Gordon Hirabayashi

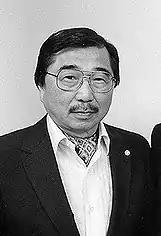
Gordon Hirabayashi in 1986

was an American sociologist whose principled resistance to the Japanese American internment during World War II included a 1943 Supreme Court challenge decided under the caption "Hirabayashi v. United States". His conviction was overturned in 1986.